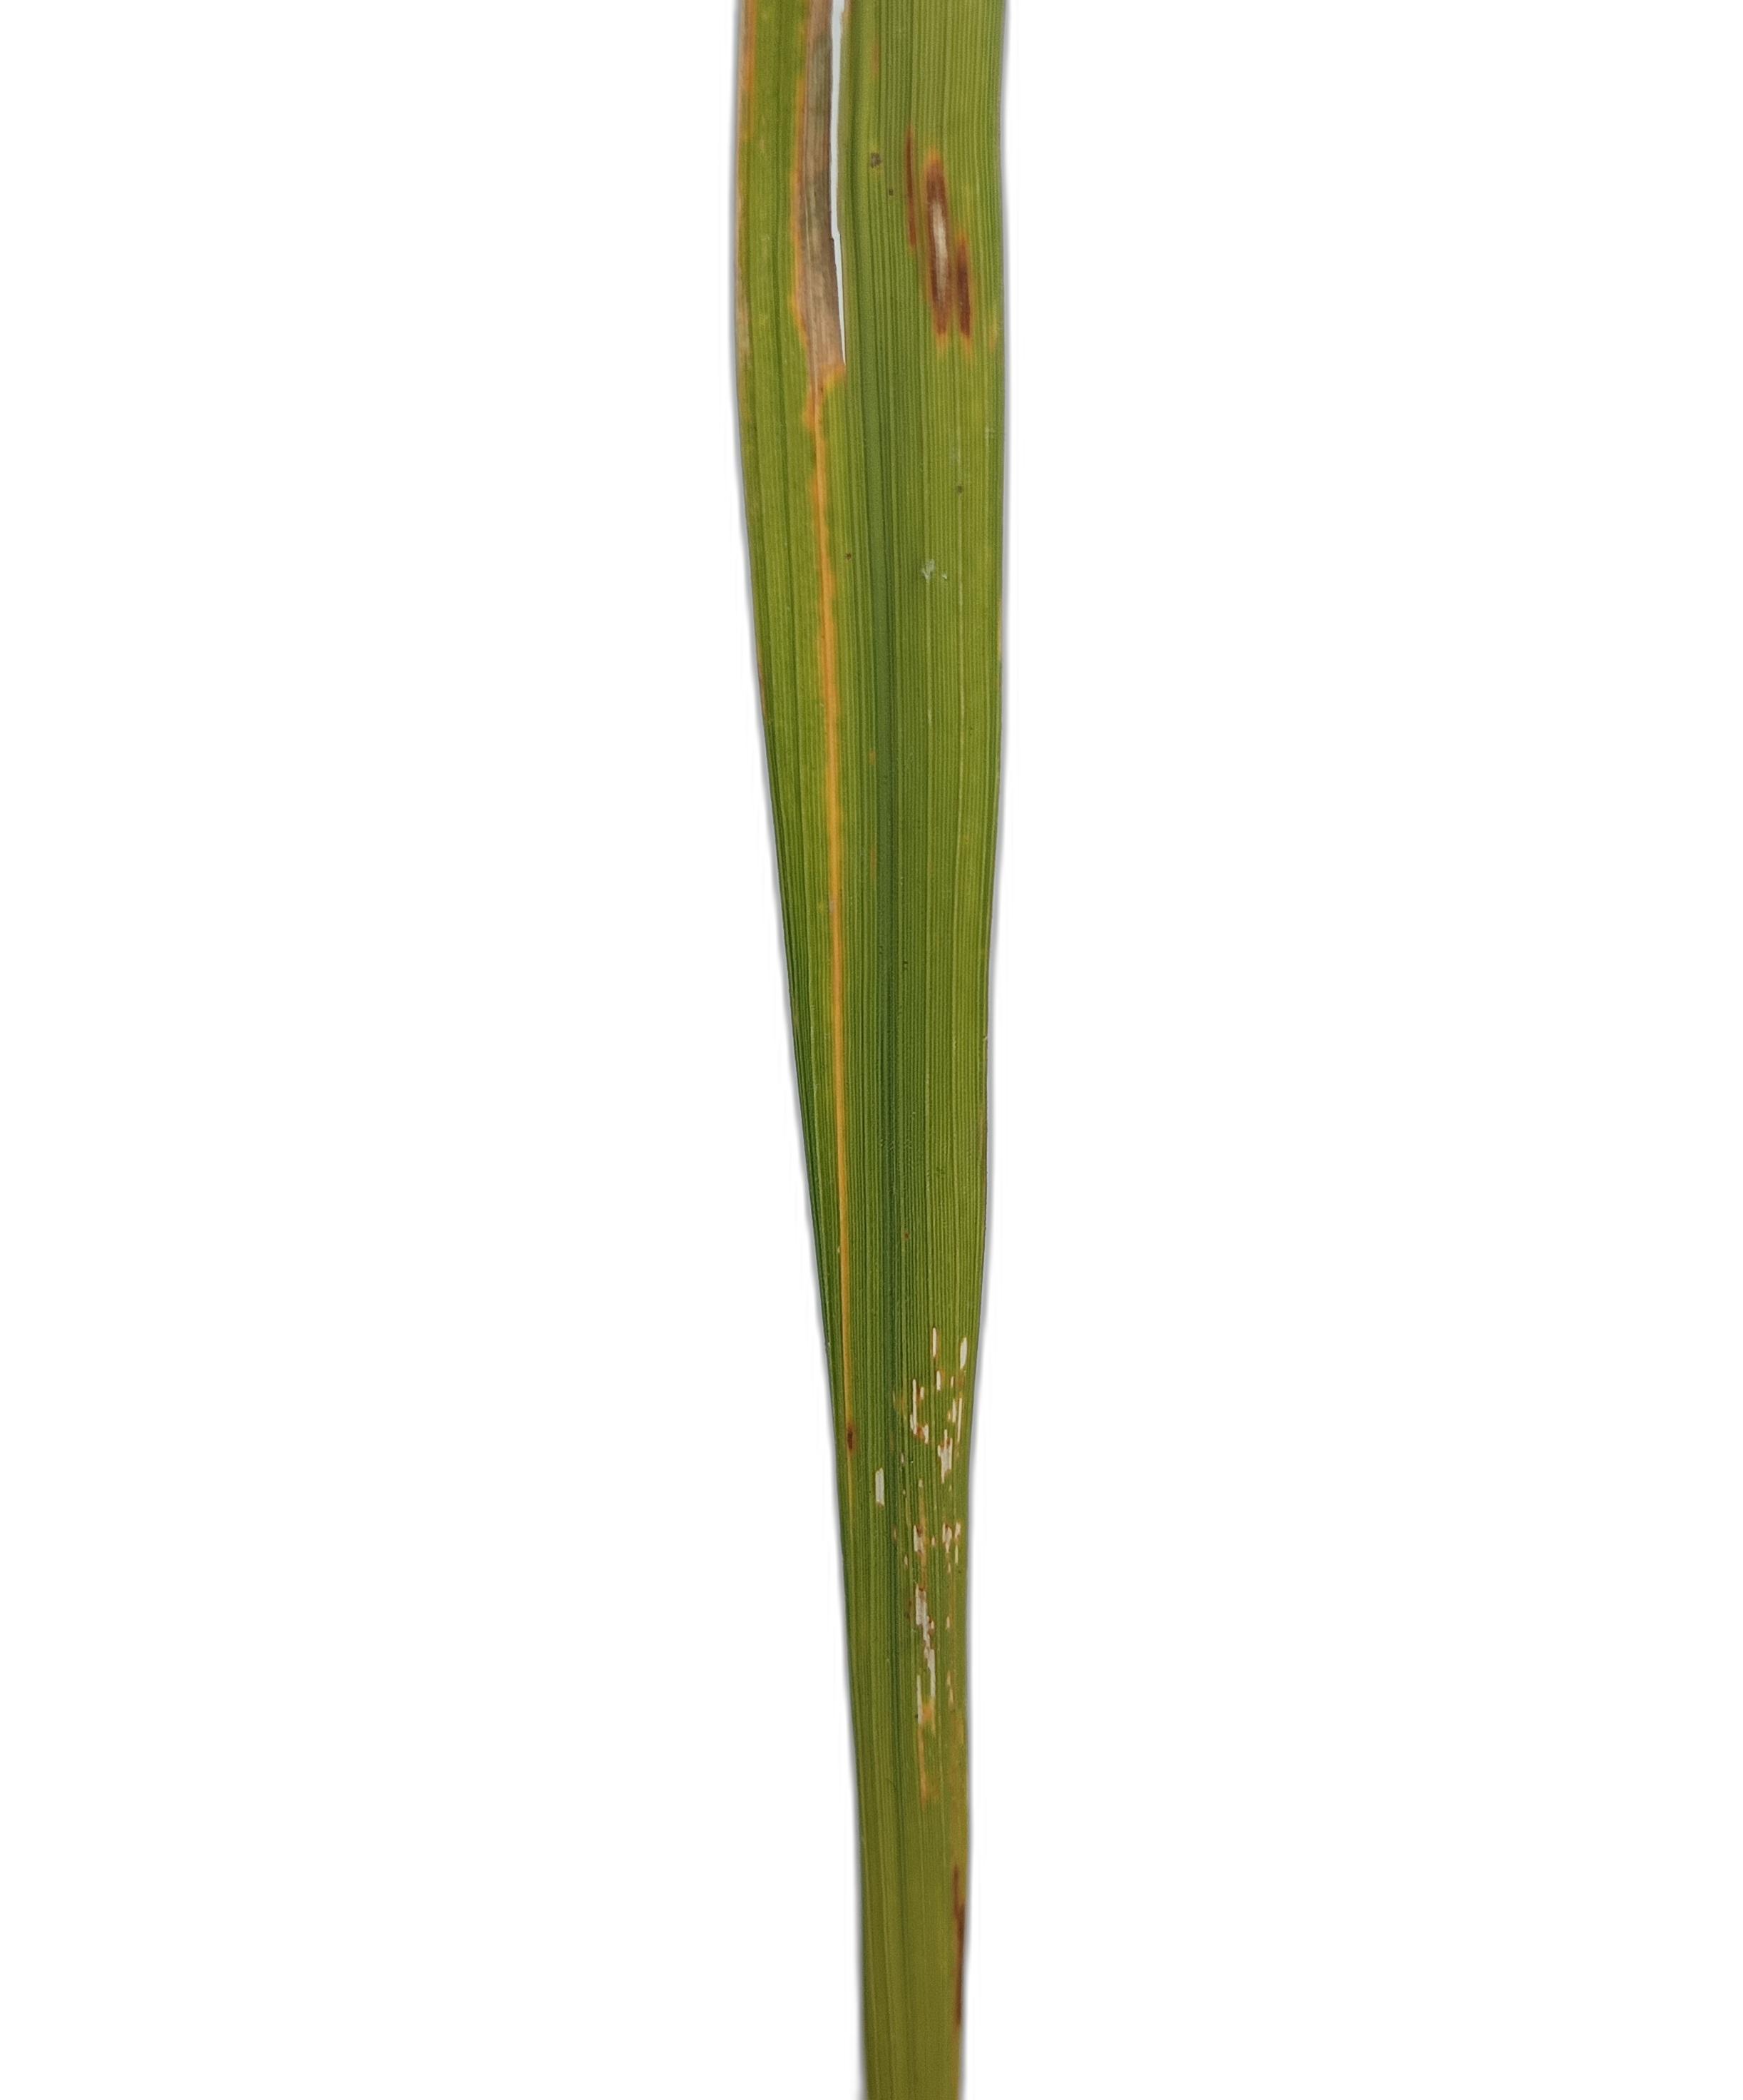
Label: Rice Stripes